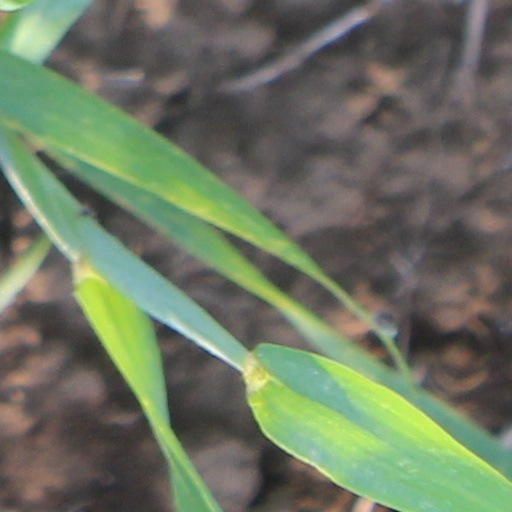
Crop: wheat